Tom Cousins

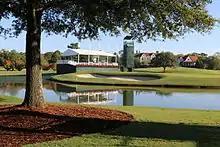
Cousins helped to restore East Lake Golf Club which is now the permanent home of the Tour Championship

In April 1968, Cousins purchased the NBA's St. Louis Hawks basketball team and moved them to Atlanta. At the time Atlanta did not have a major-league caliber arena, but Cousins was building a local arena complex. Cousins also owned the Atlanta Flames until he sold them in 1980 for approximately $16 million to a consortium from Calgary. He purchased the original Atlanta Chiefs soccer club of the North American Soccer League from the Braves in 1973, during this time they were renamed the Atlanta Apollos.